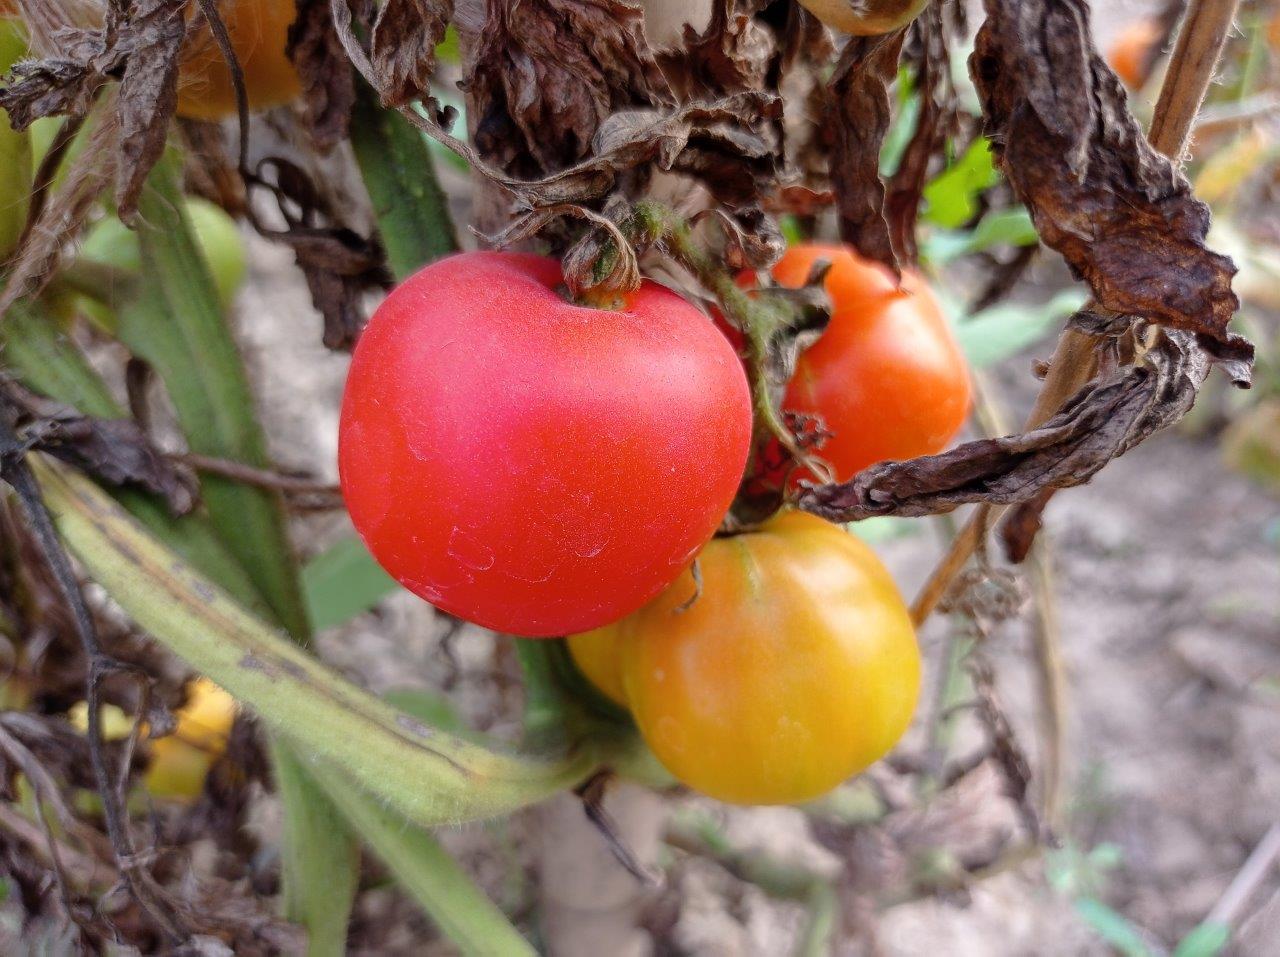
Maturity: Mature